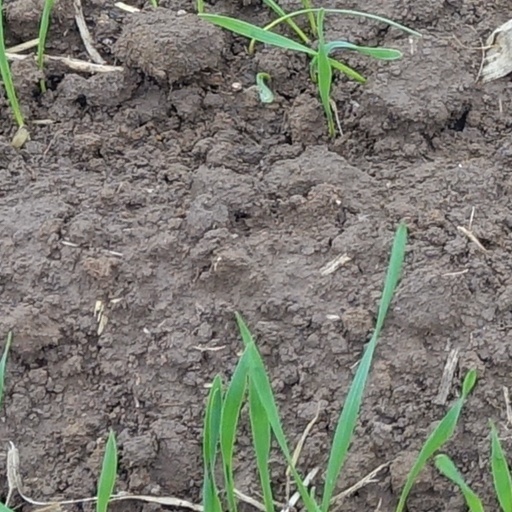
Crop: wheat